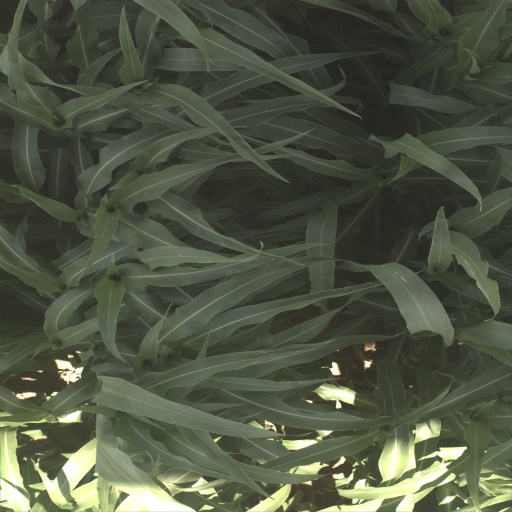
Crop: sorghum